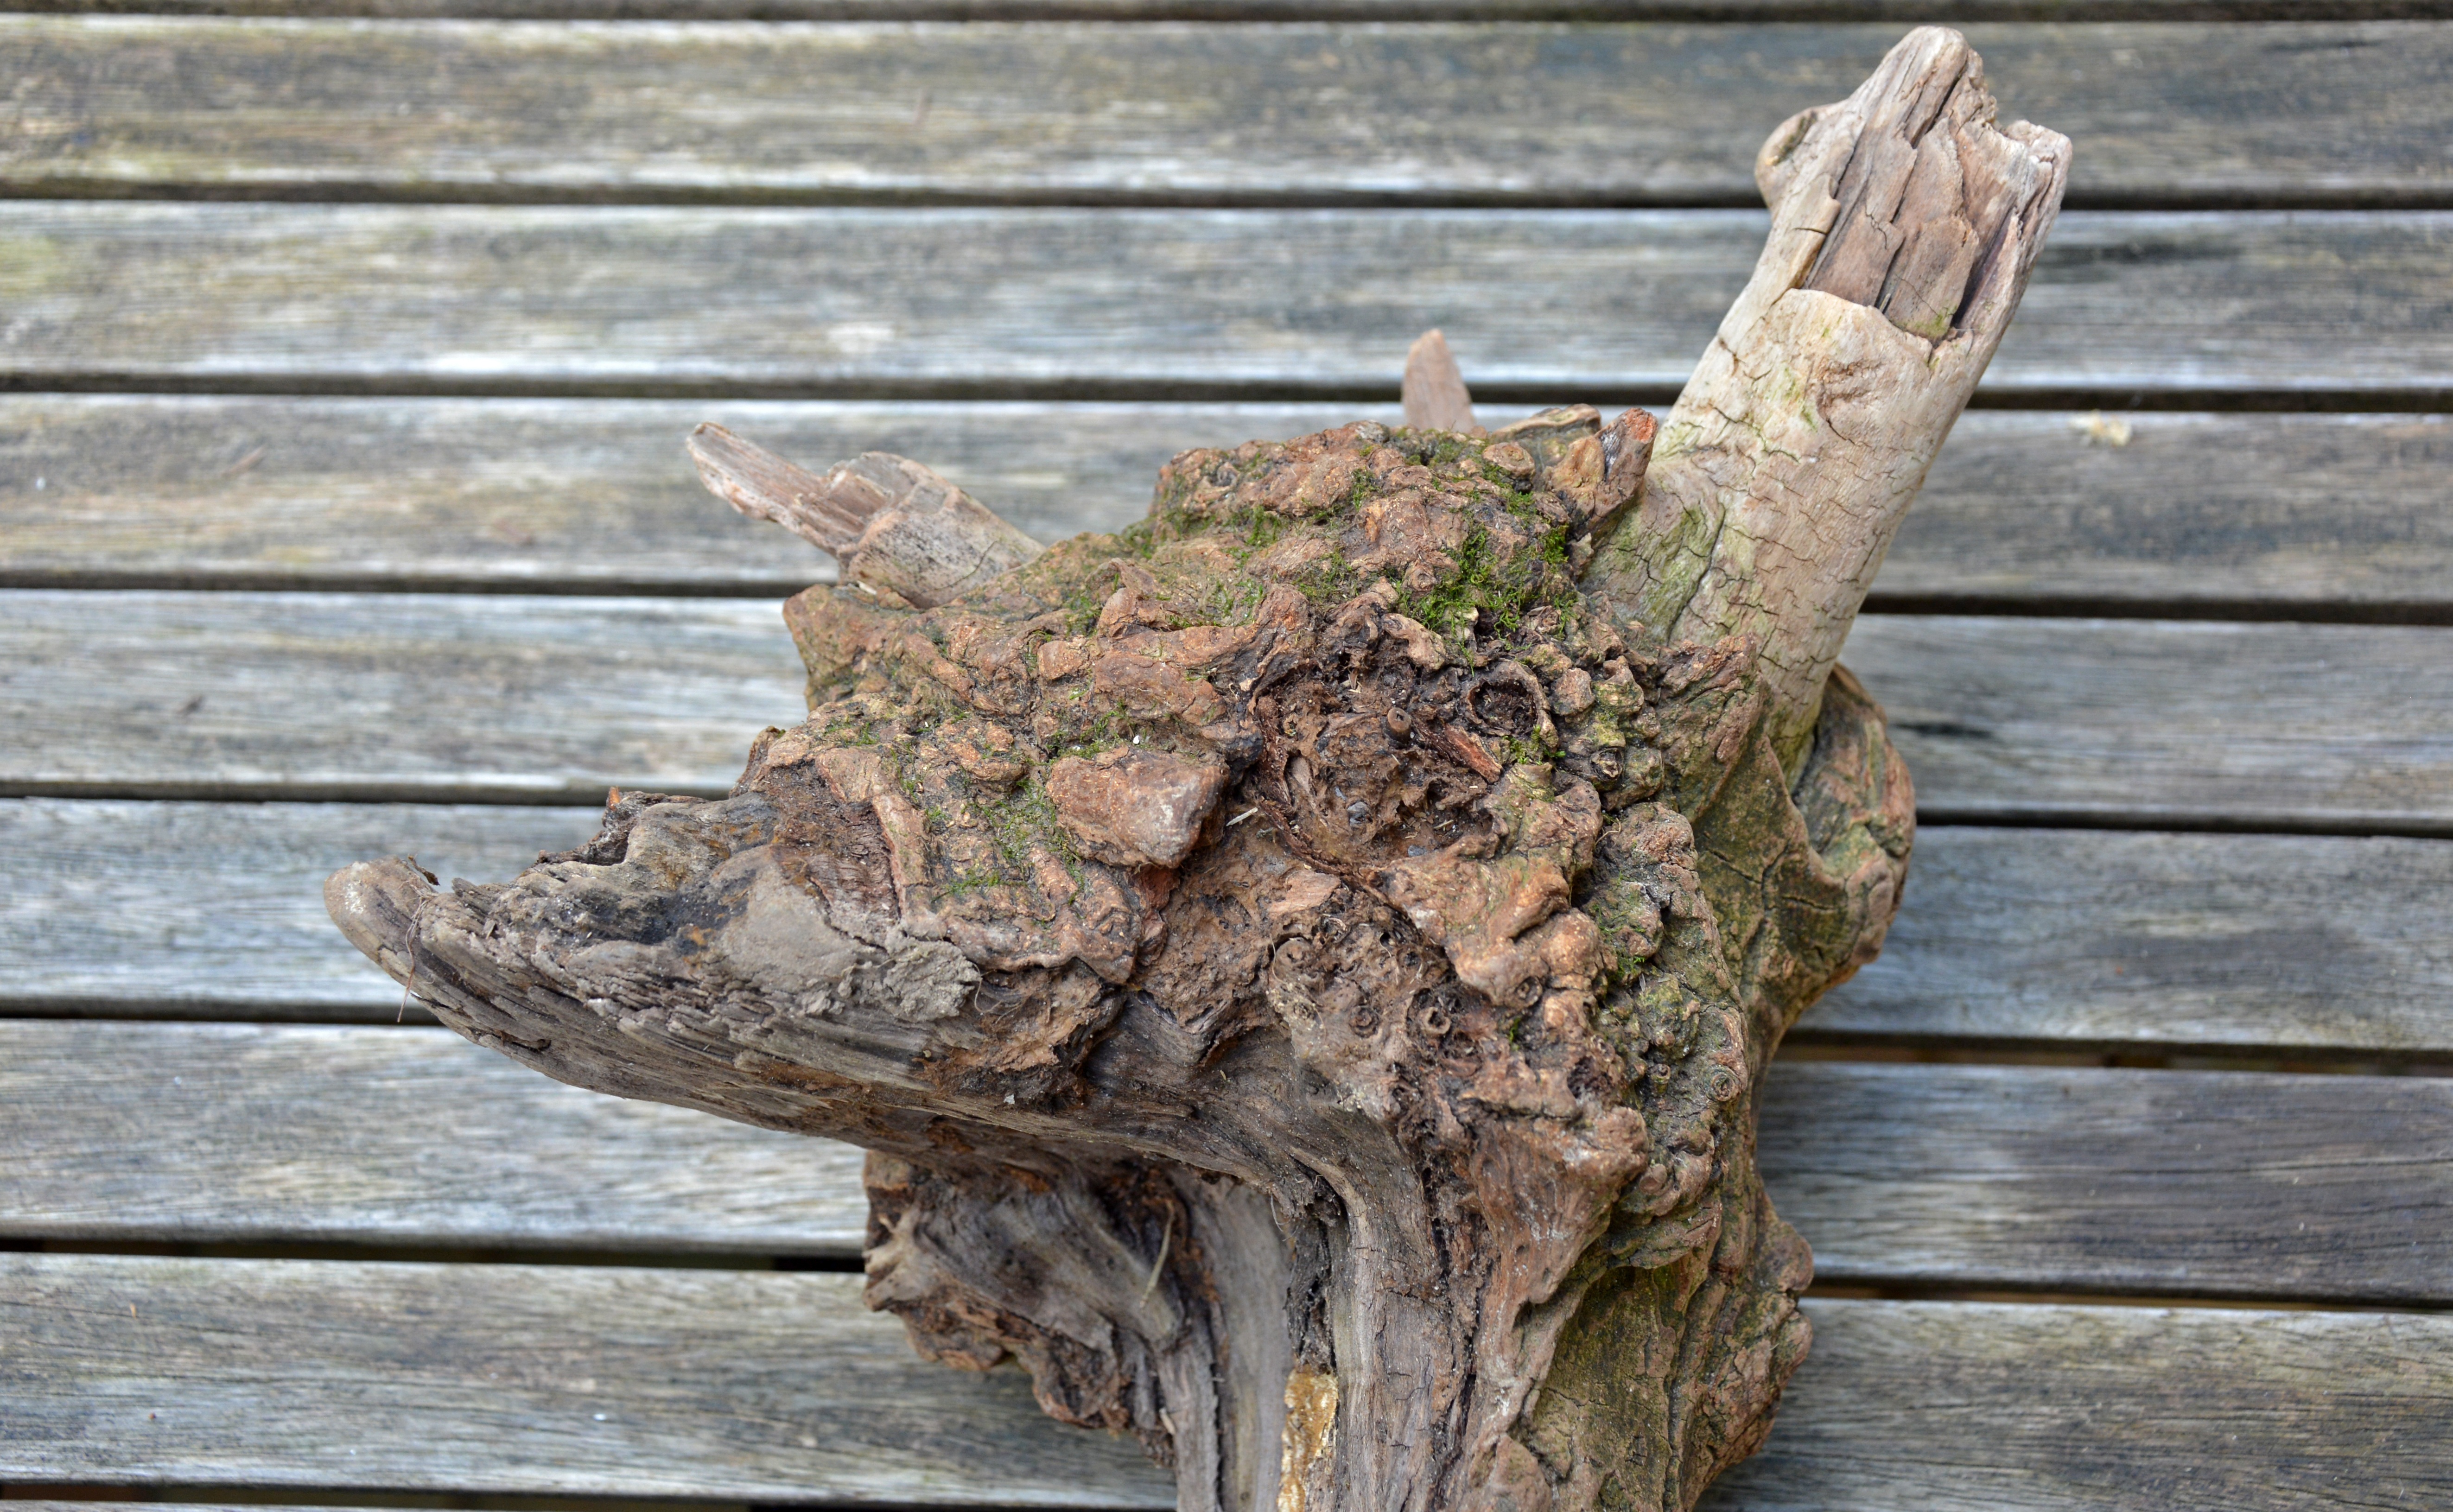
driftwood, tree, nature, rock, branch, plant, wood, leaf, trunk, log, weathered, sculpture, art, carving, flotsam, animal skull, drift wood, flotsam and jetsam, beach wood